Answer in natural language. How many Doorways are visible in the scene? Choose between the following options: 2, 0, 2, 4 or 3
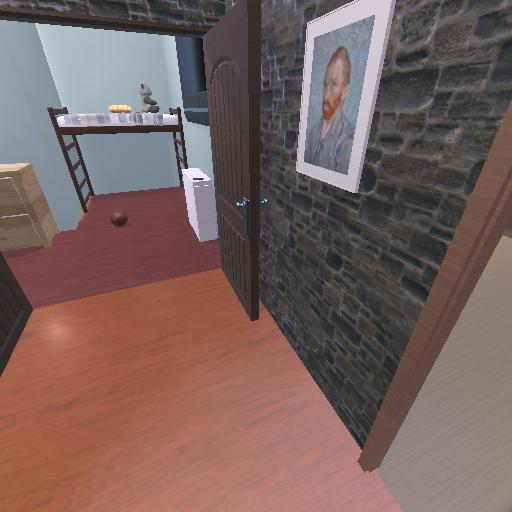
<answer>2</answer>